Maciej Konieczny

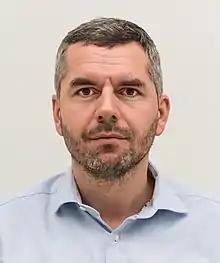
Maciej Konieczny (2020)

Maciej Konieczny (born 14 October 1980) is a Polish culture expert, left-wing politician, member of the Board of the Partia Razem party.